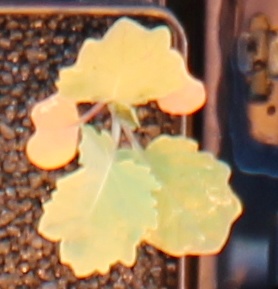
Label: Canola